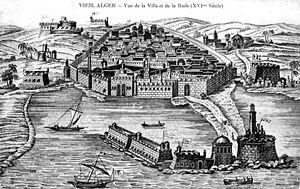
Miguel de Cervantes francisé en Miguel de Cervantès, né le 29 septembre 1547 à Alcalá de Henares et enterré le 23 avril 1616 à Madrid, est un romancier, poète et dramaturge espagnol. Il est célèbre pour son roman L’Ingénieux Hidalgo Don Quichotte de la Manche, publié en 1605 et reconnu comme le premier roman moderne.